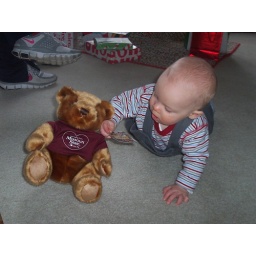
Missouri State teddy bear shows this little bear cub what's in style.